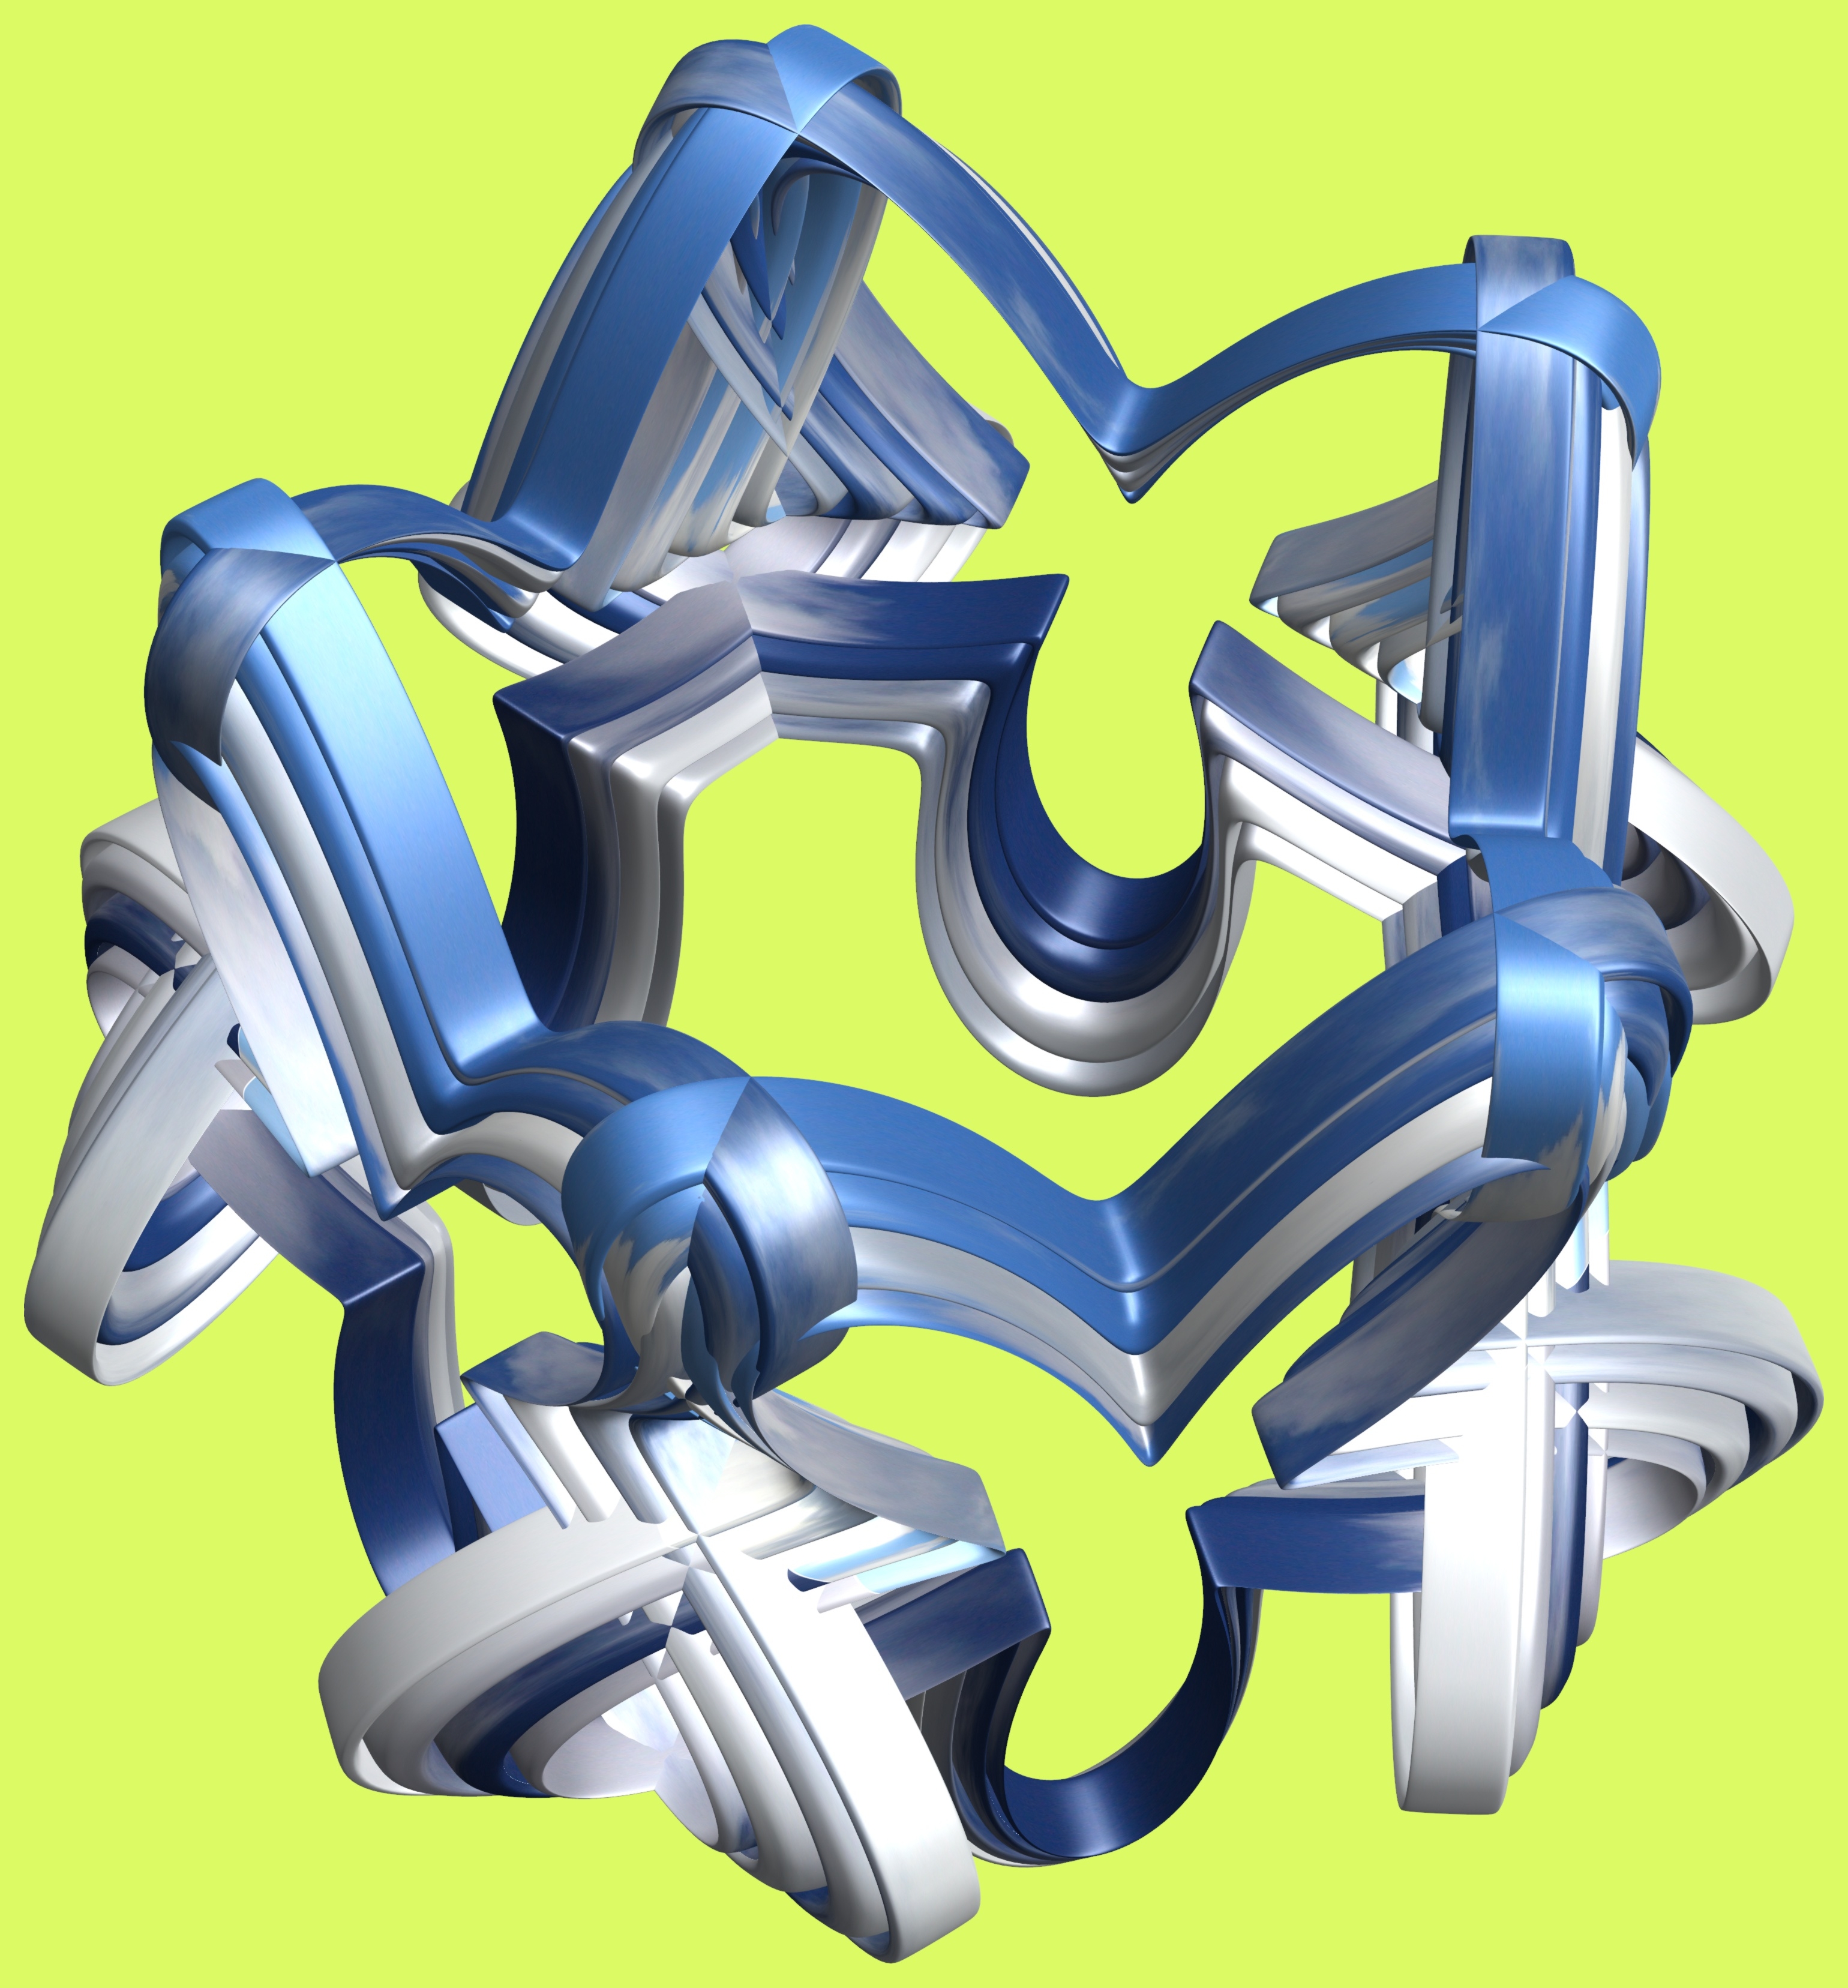
structure, wheel, texture, pattern, machine, product, illustration, design, symmetry, 3d, graphic, torus, mathematica, cg, parametricplot3d, code, program, algorithm, mapping, mecha, automotive exterior, aircraft engine